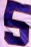
Number: 5